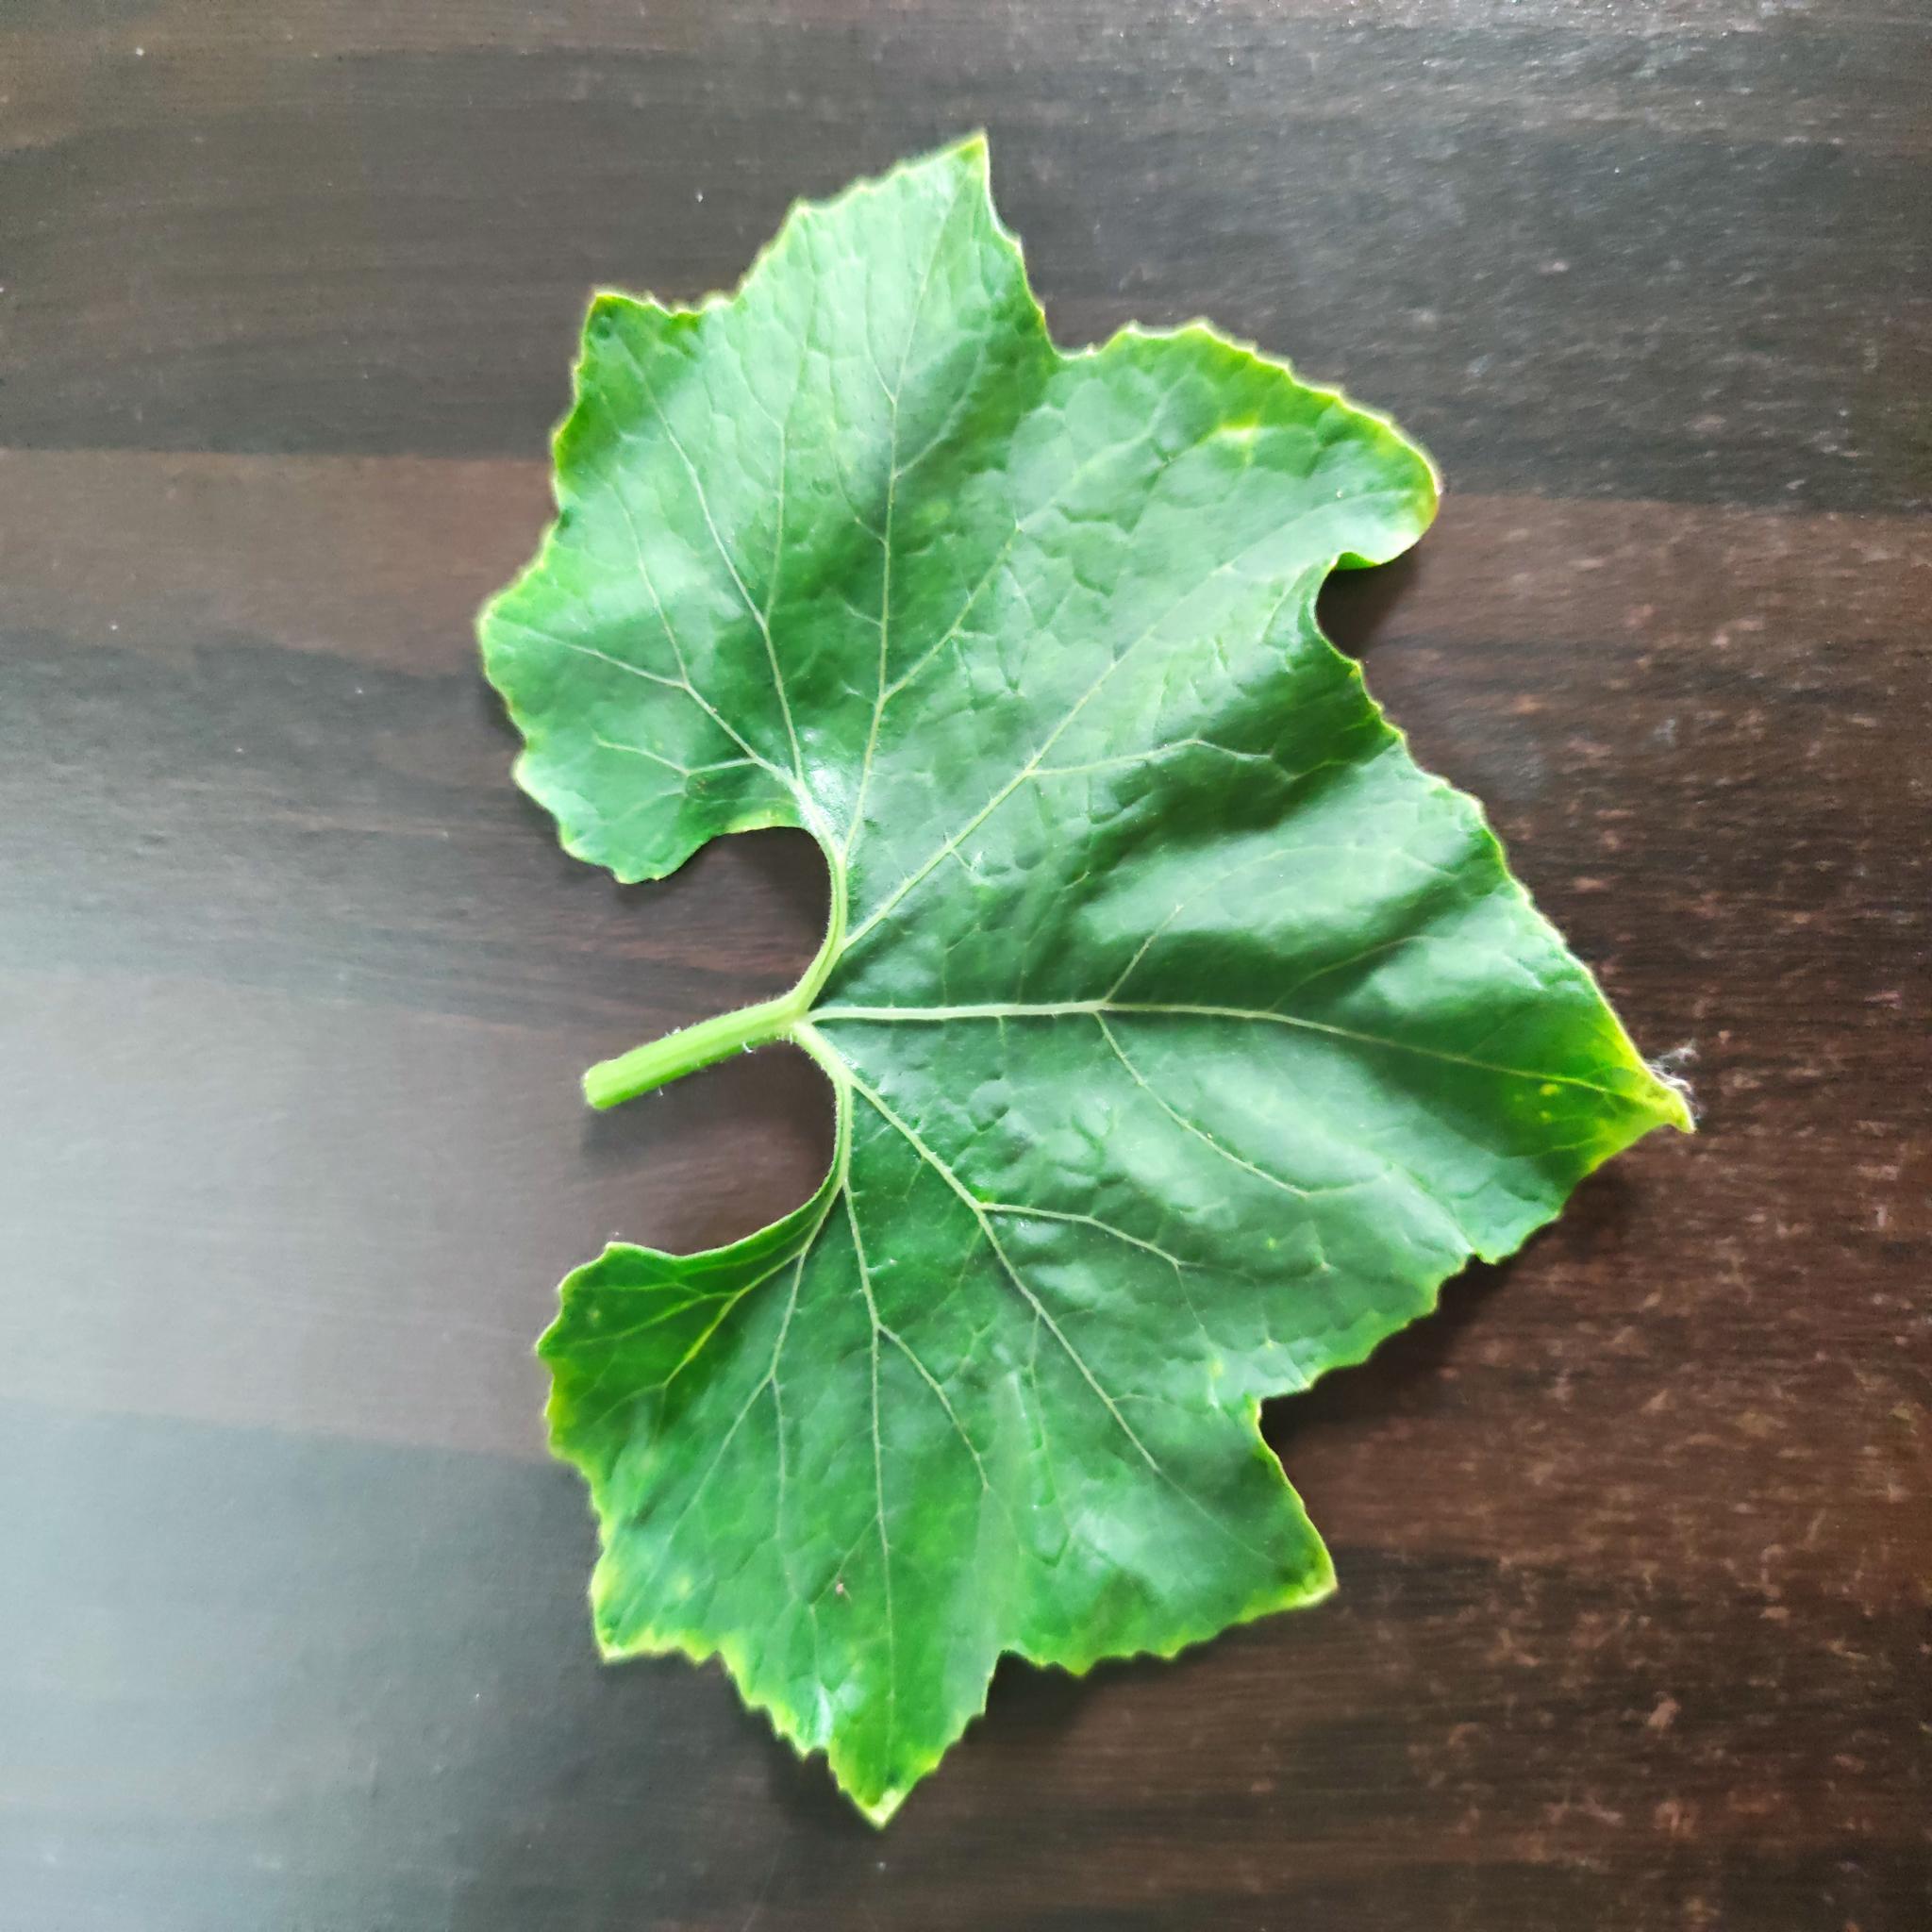
Label: Healthy